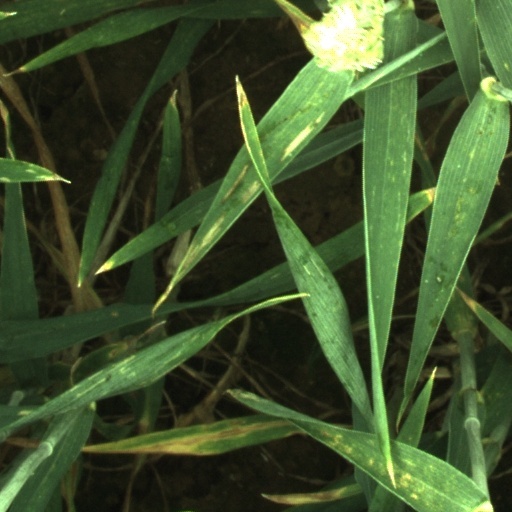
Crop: wheat